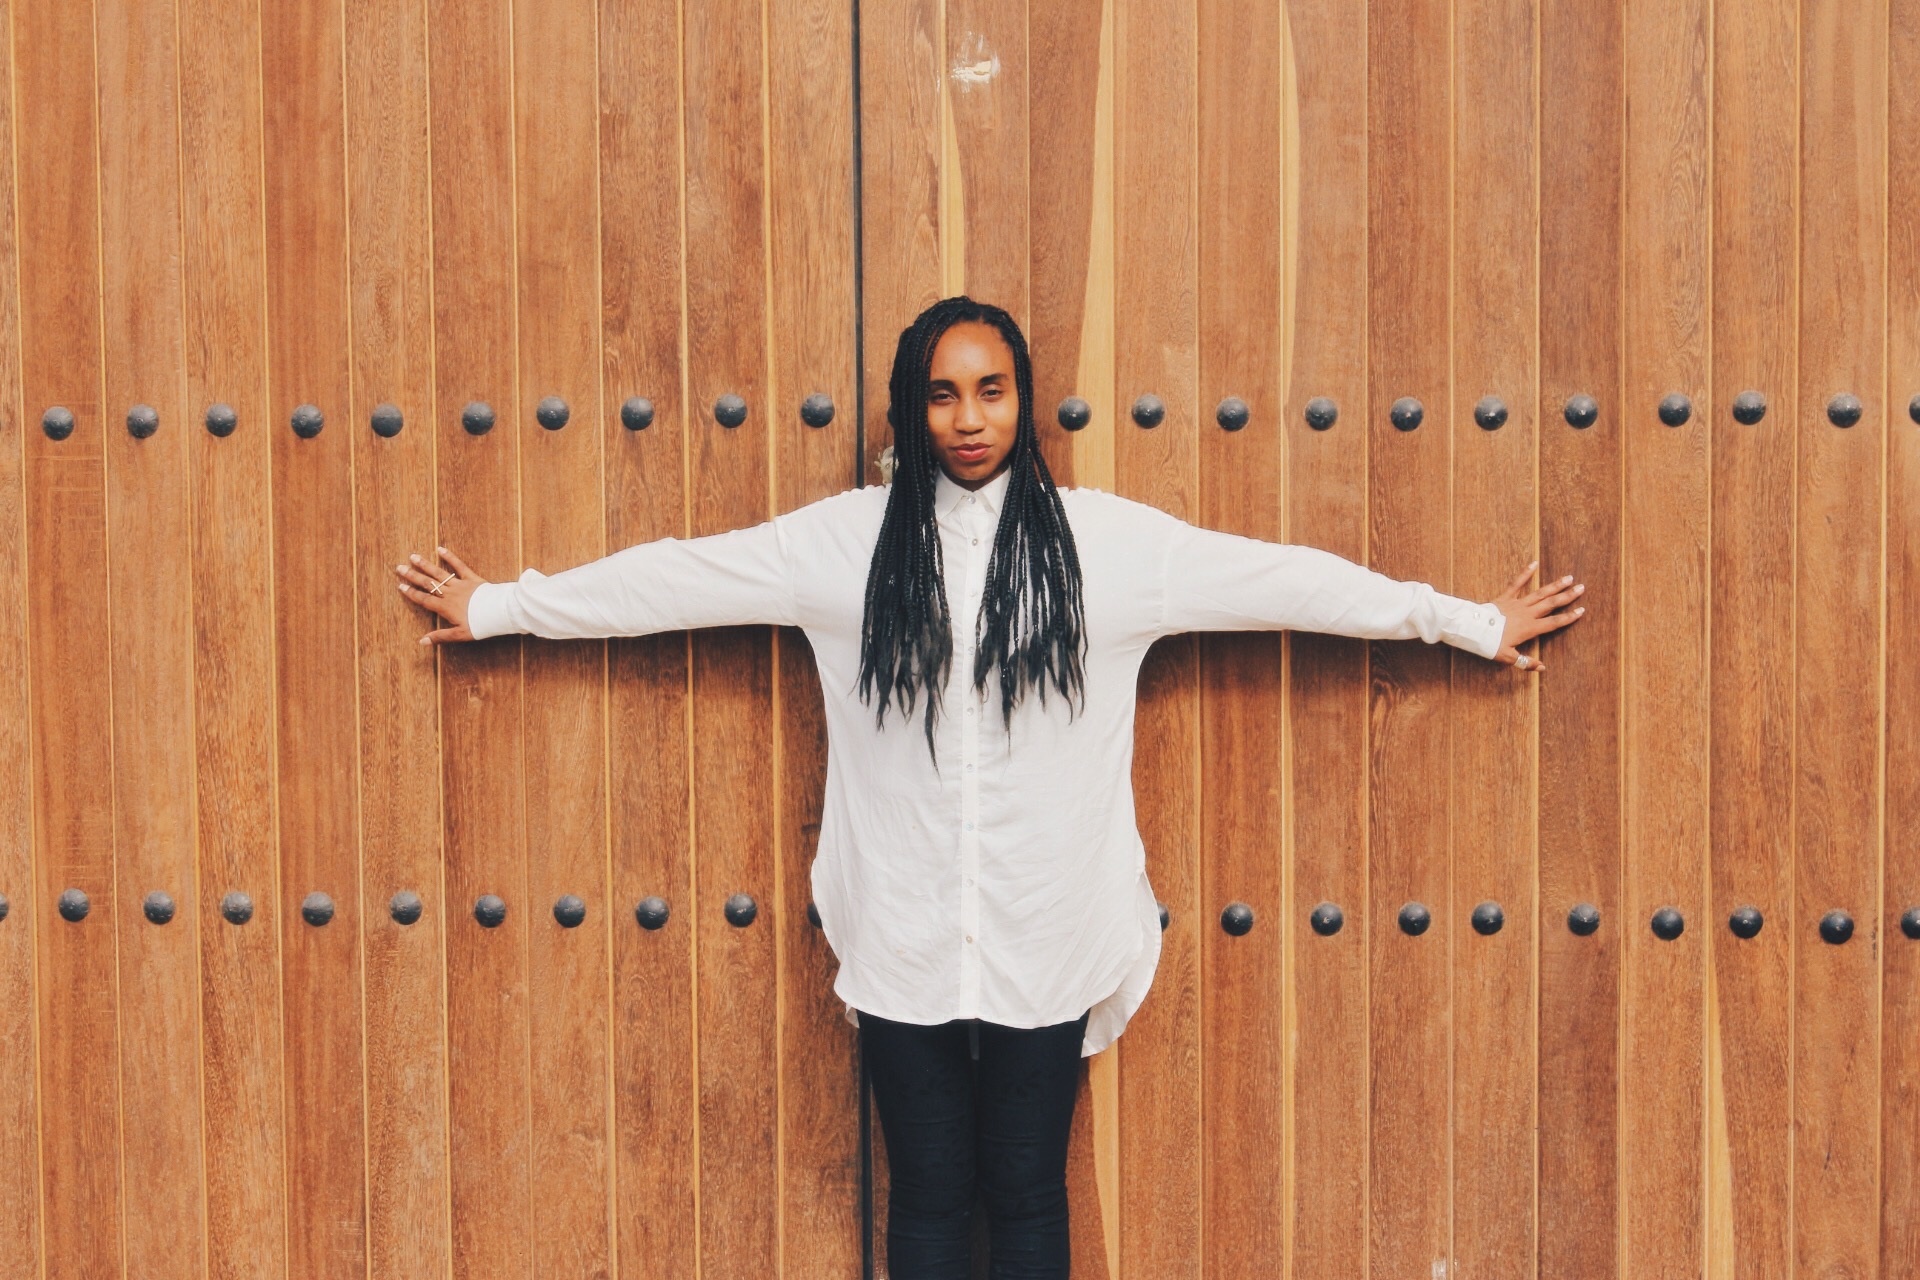
finger